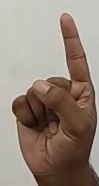
ASL sign: 1